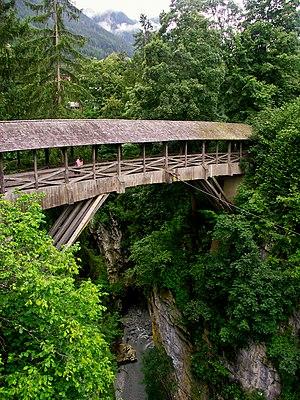
Cette liste de ponts d'Autriche a pour vocation de présenter une liste de ponts remarquables d'Autriche, tant par leurs caractéristiques dimensionnelles, que par leur intérêt architectural ou historique.